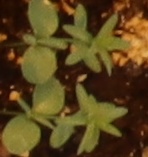
Label: Flax